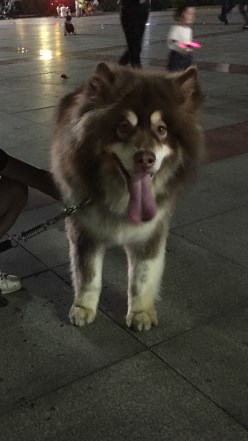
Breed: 1324-n000004-malamute